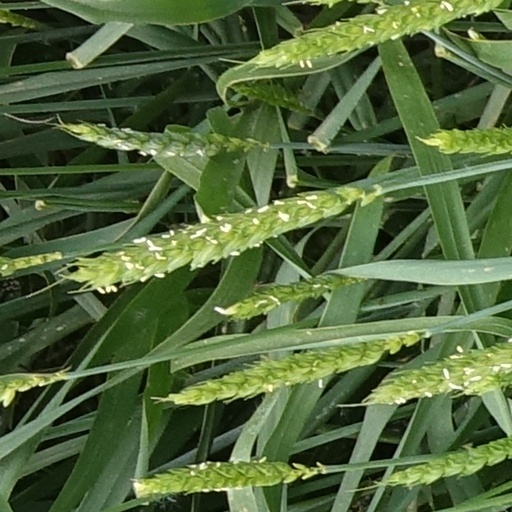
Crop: wheat